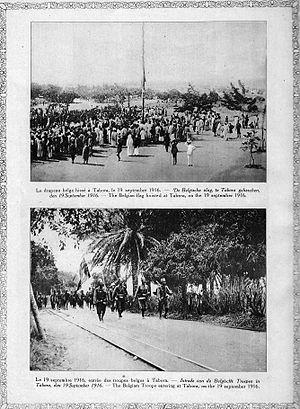
La bataille de Tabora est un combat qui s'est déroulé à Tabora, capitale administrative de l'Afrique orientale allemande entre les forces de l'Empire allemand et les forces congolaises de l'Empire colonial belge.